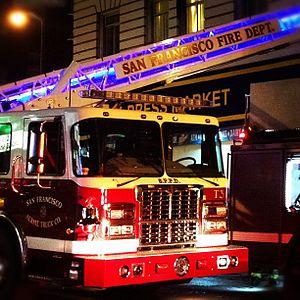
Le San Francisco Fire Department est le corps de sapeurs-pompiers de la ville américaine de San Francisco, en Californie.